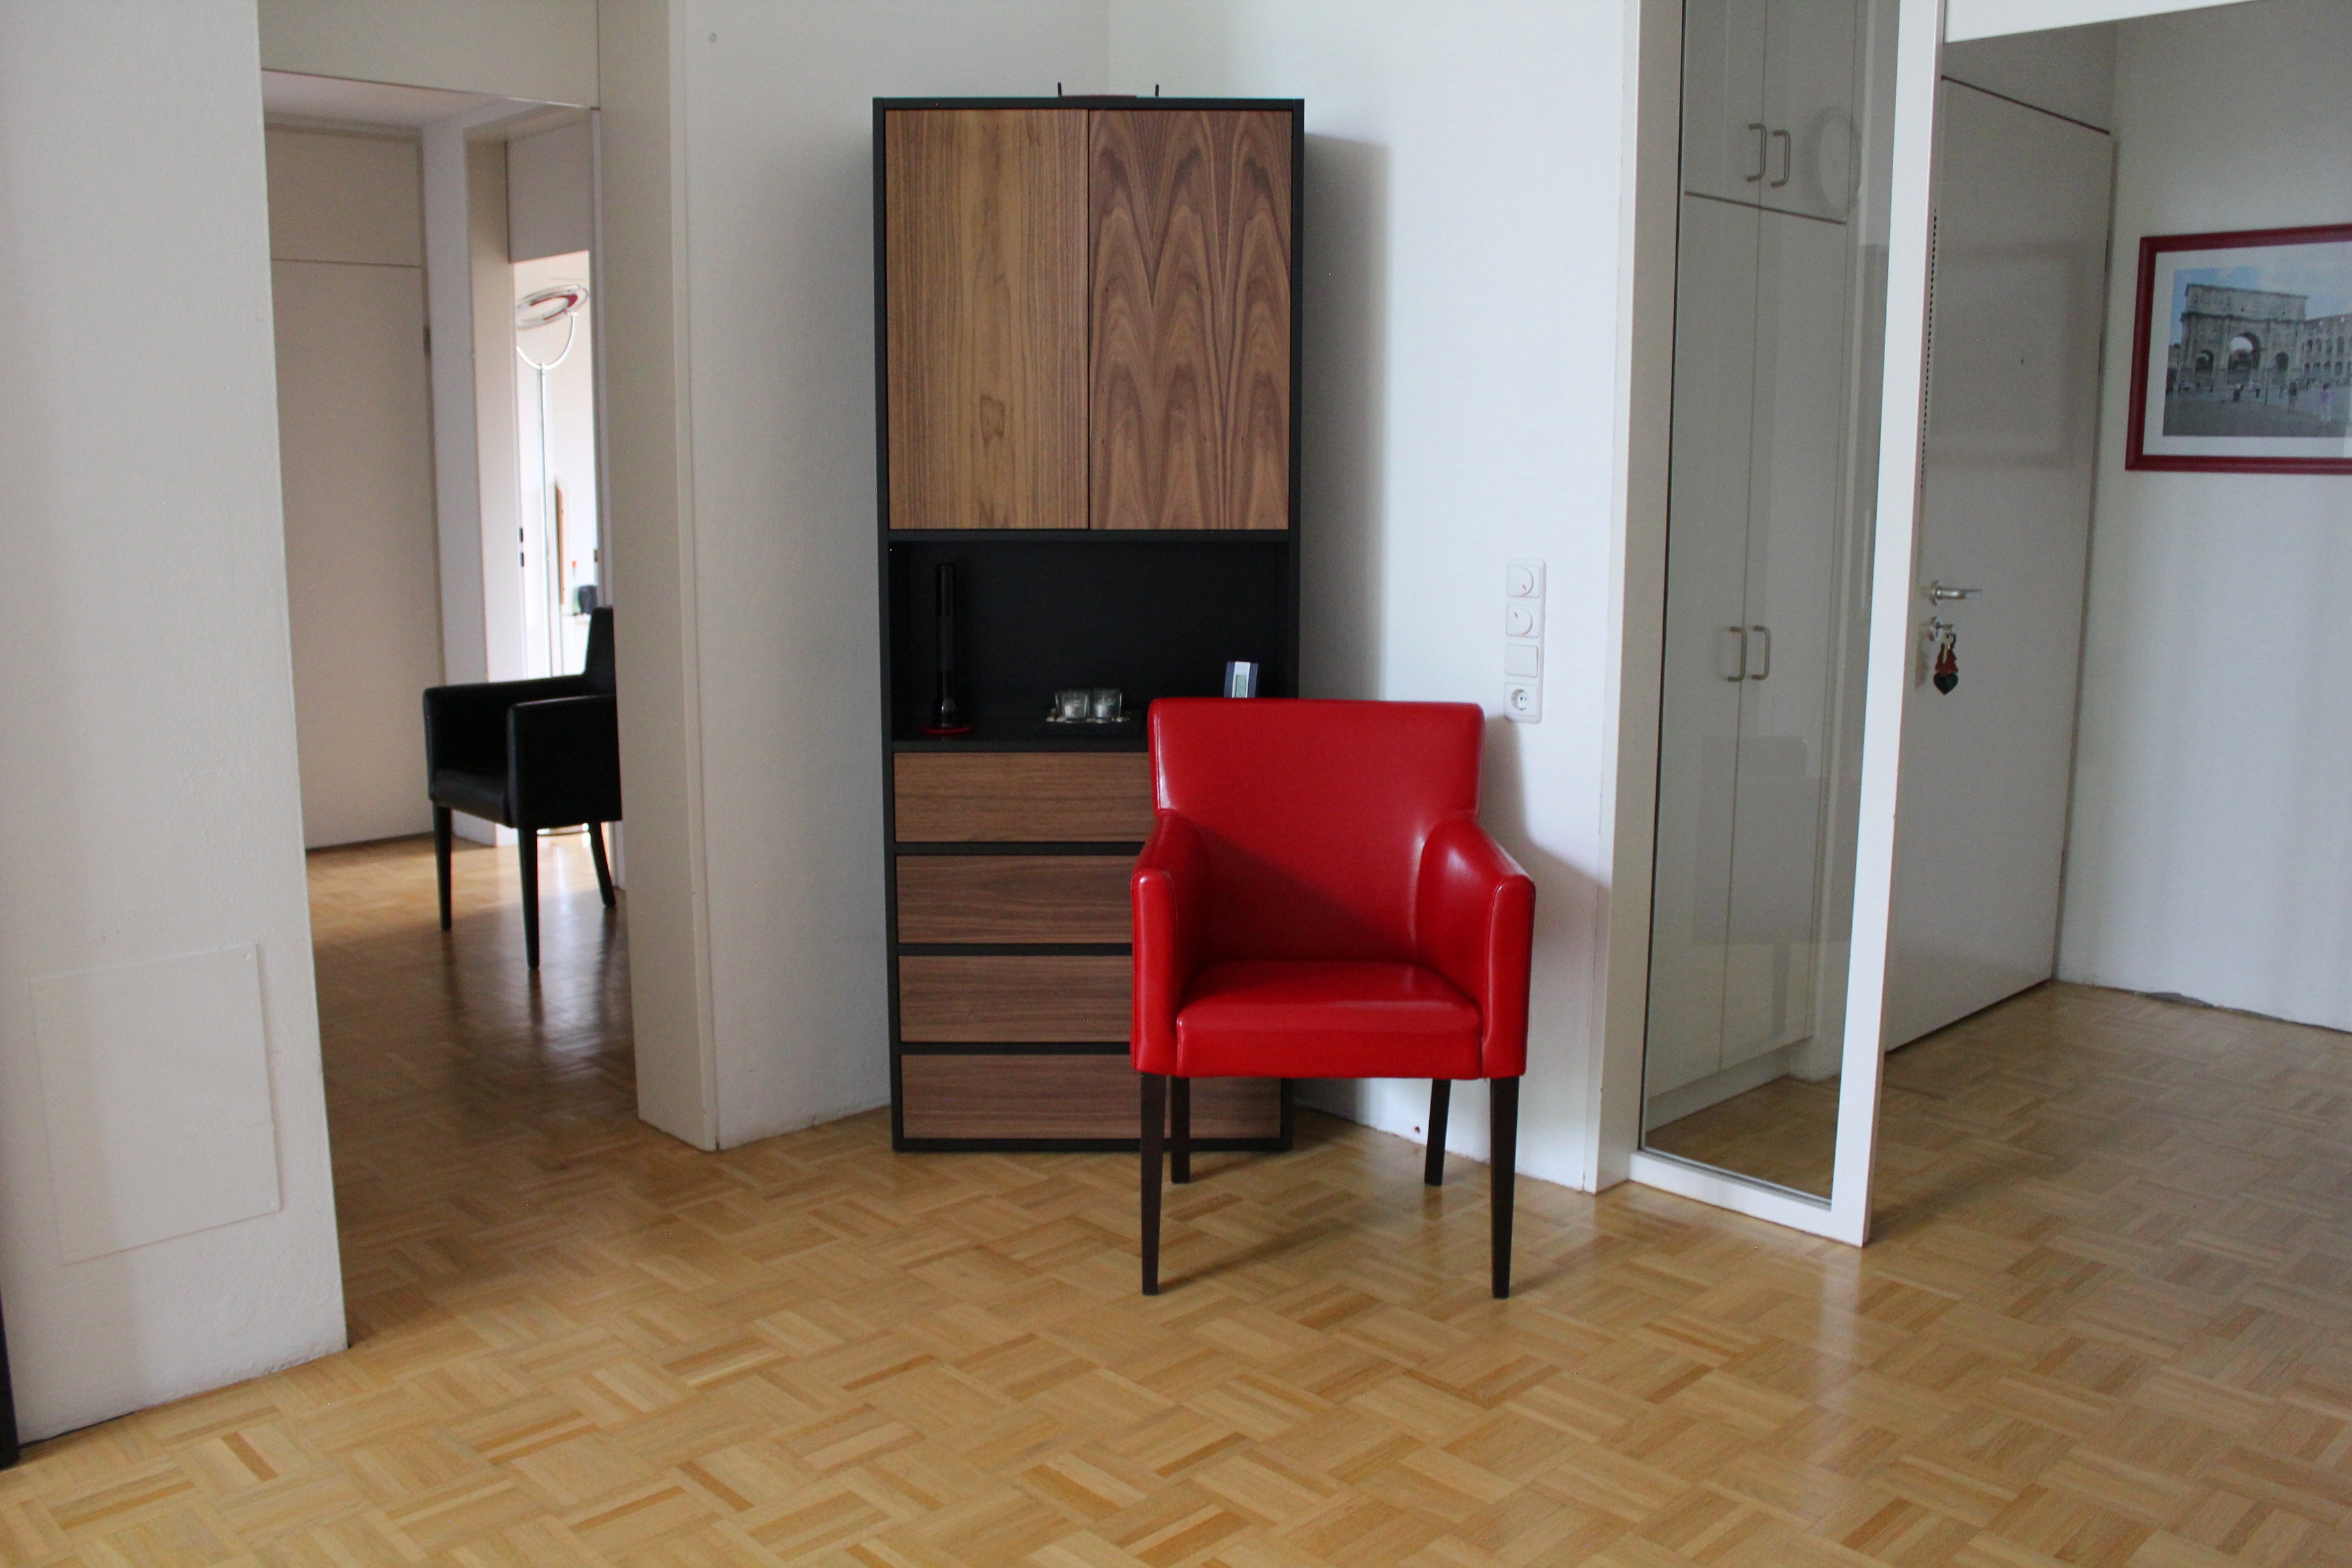
wood, house, chair, floor, interior, building, home, relax, cottage, loft, property, living room, furniture, room, apartment, modern, couch, interior design, living, luxury, design, hardwood, style, estate, suite, real estate, flooring